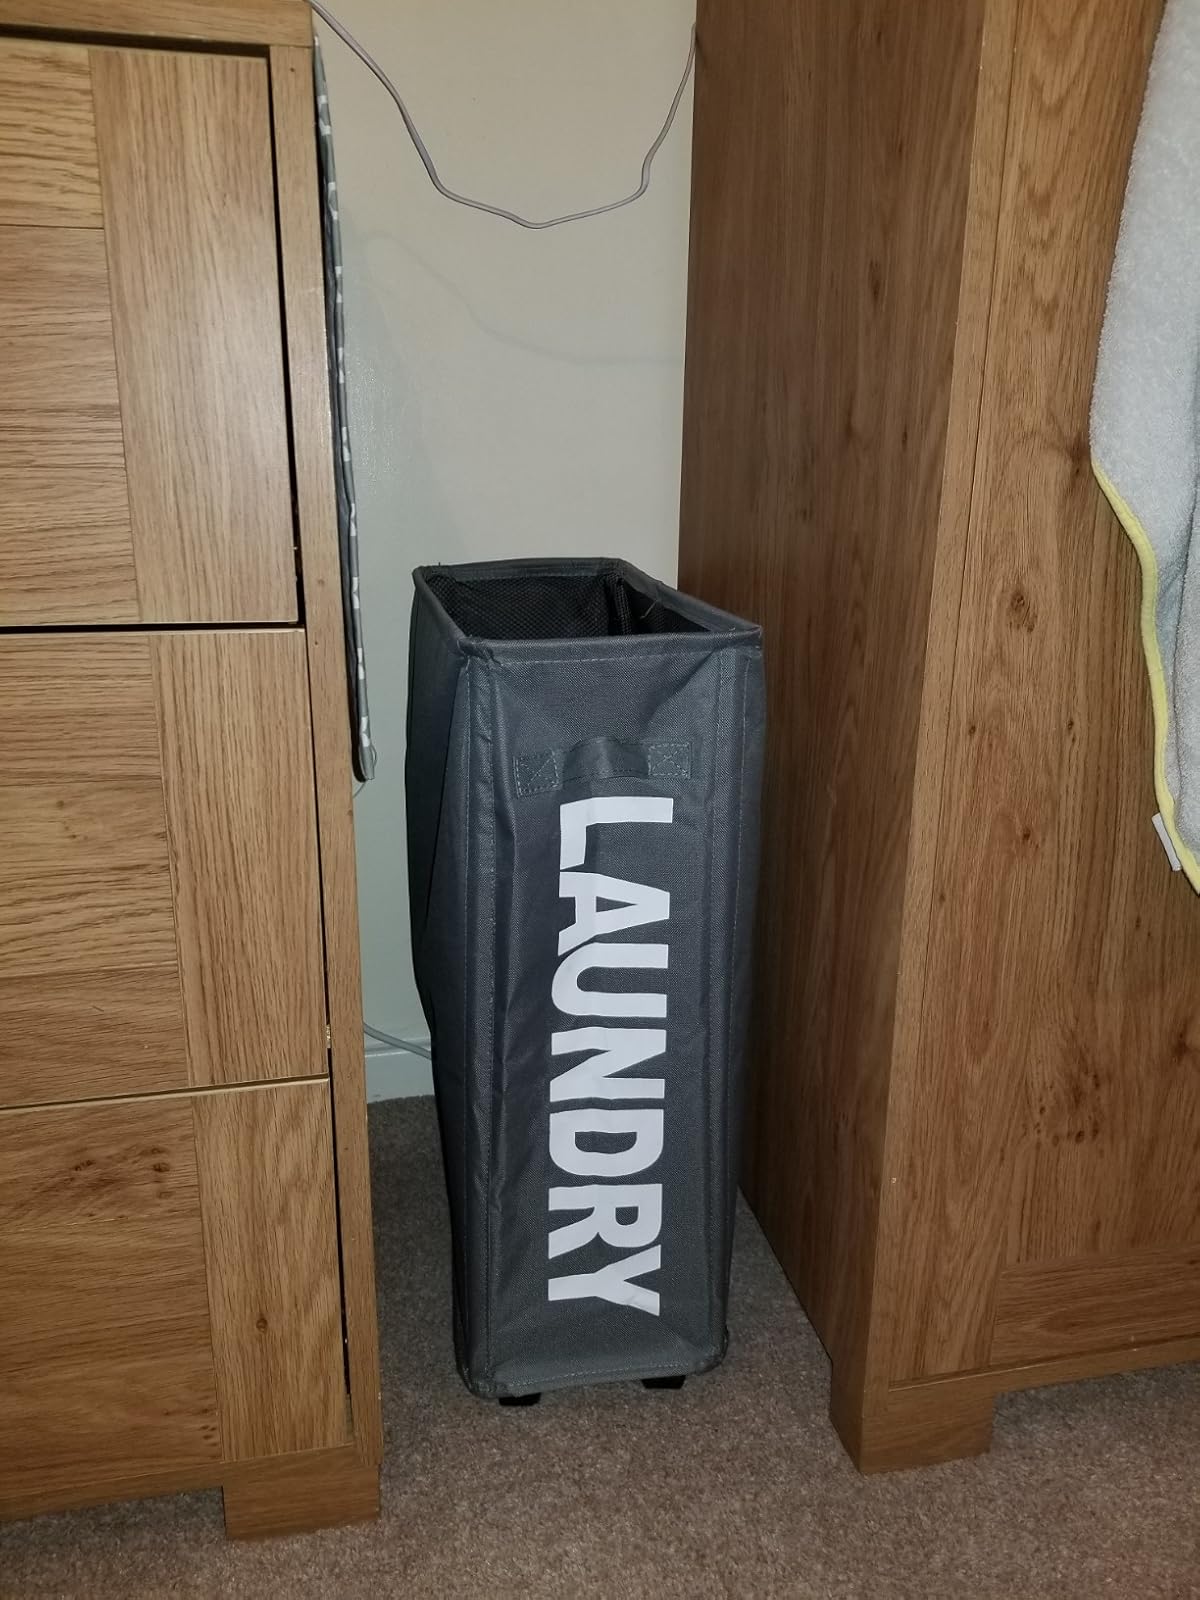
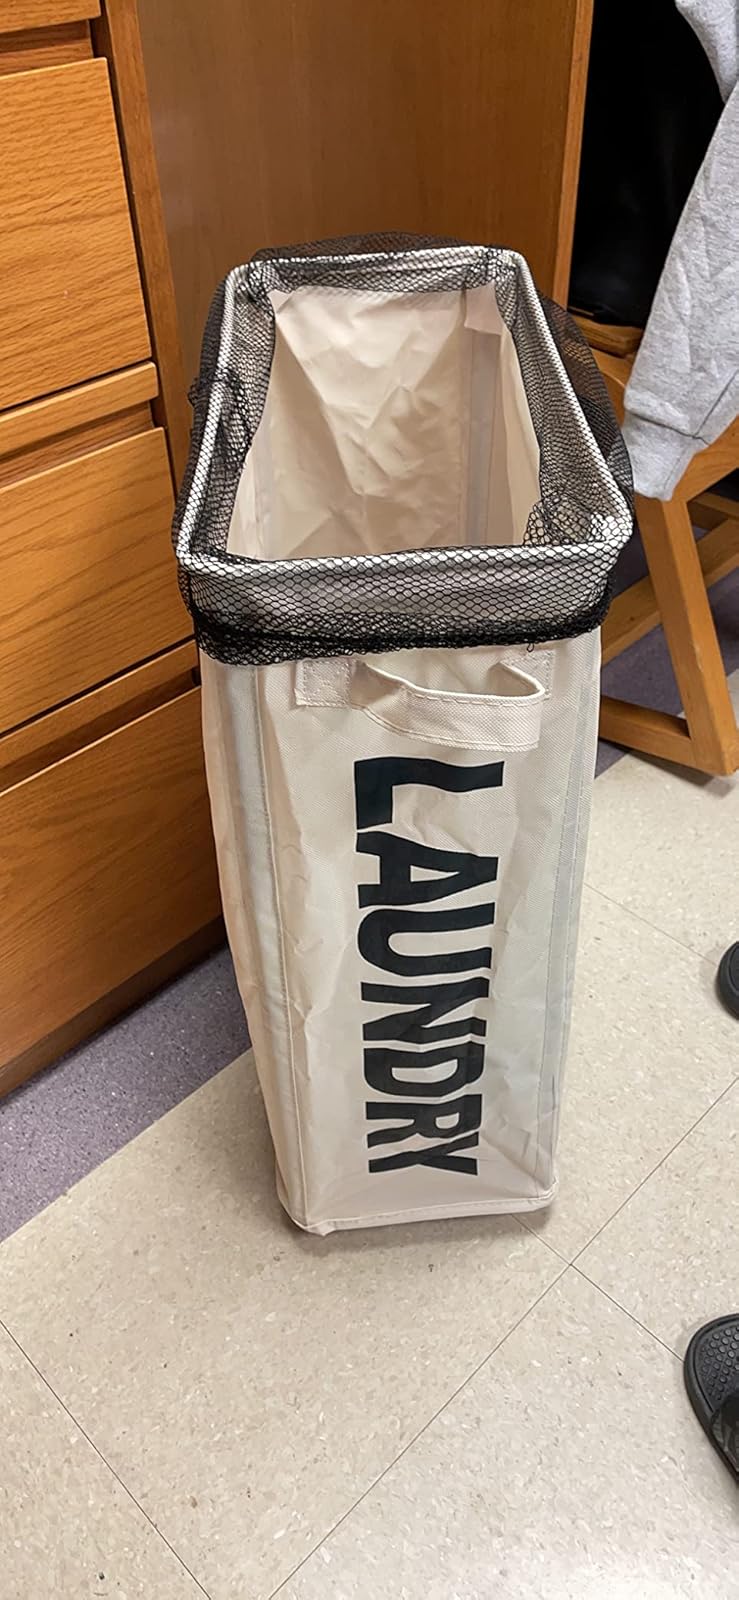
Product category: items_hamper
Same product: no